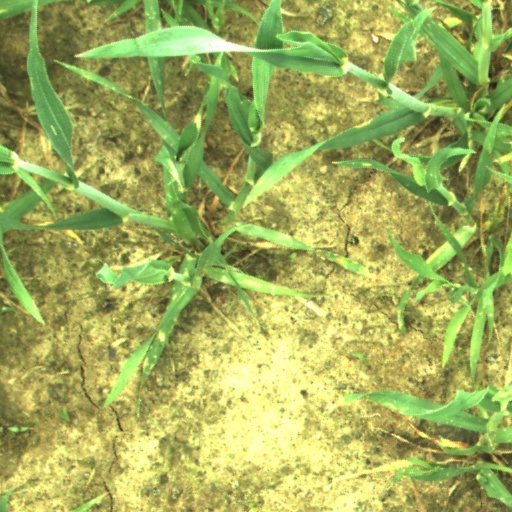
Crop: wheat